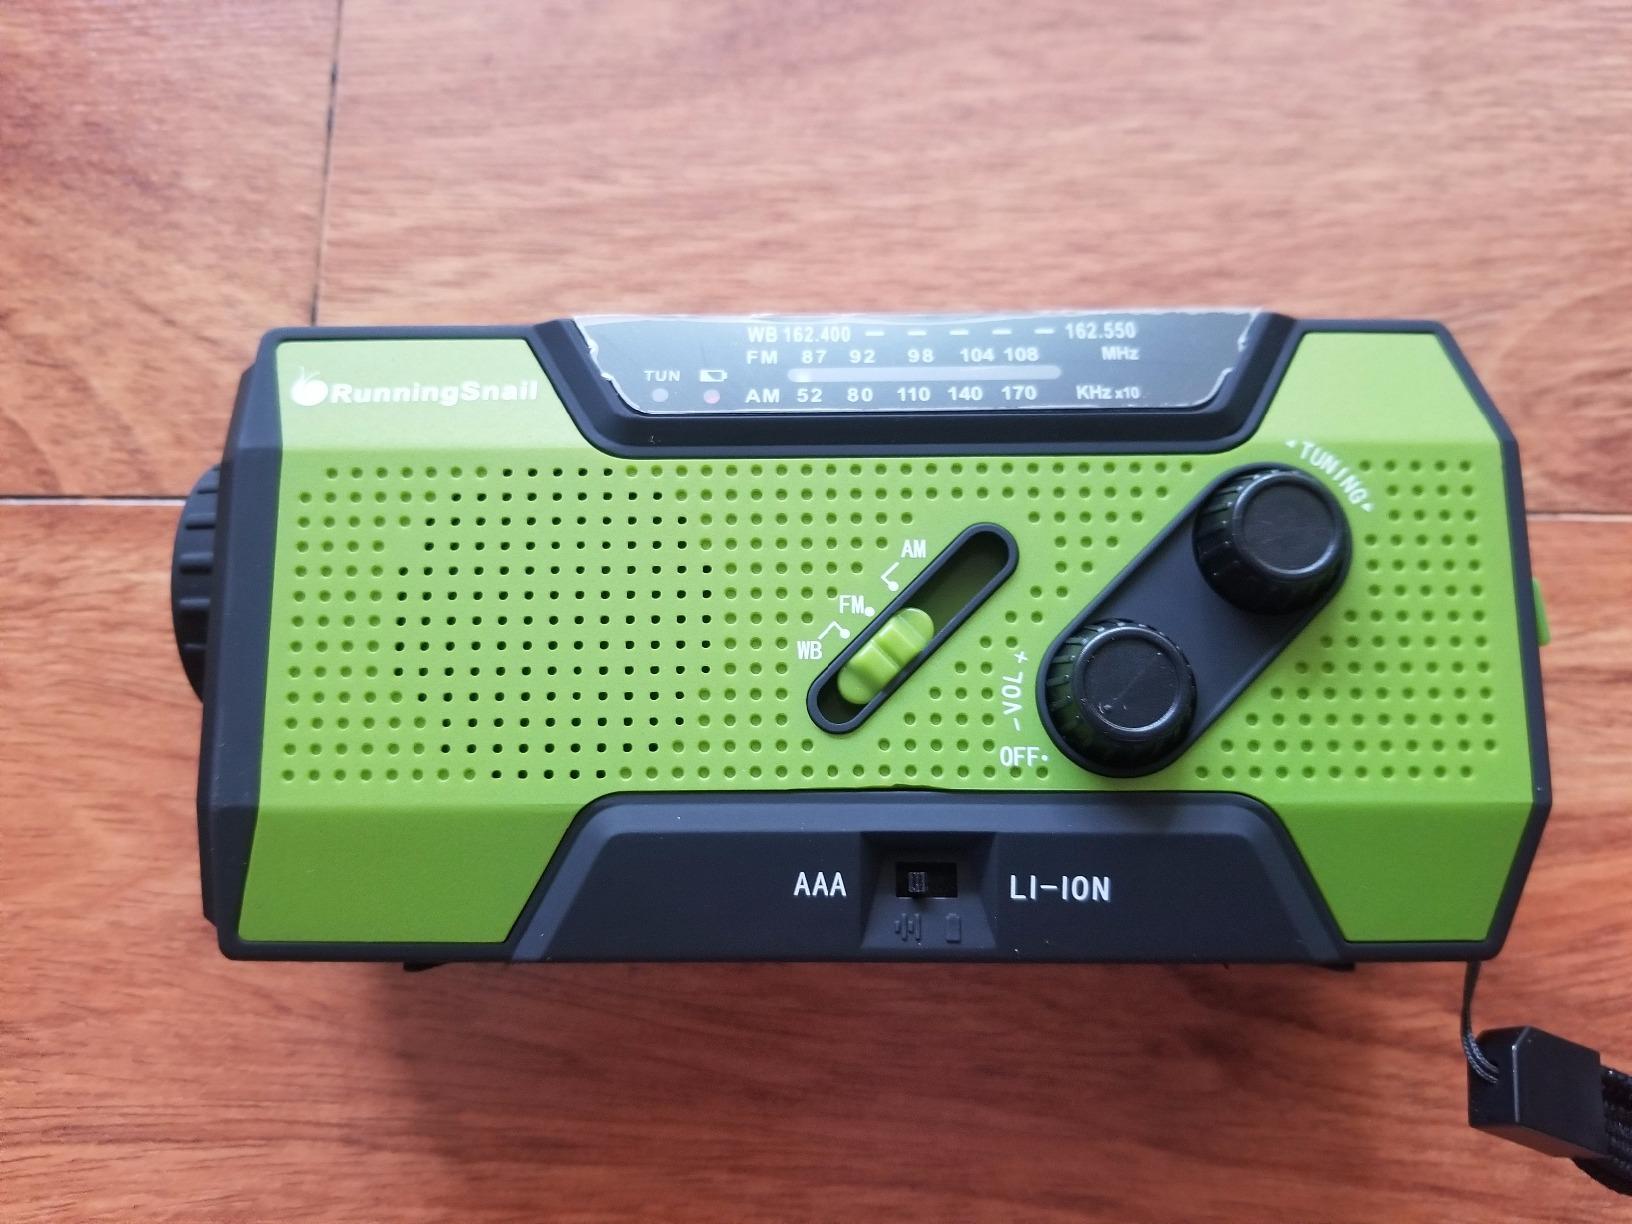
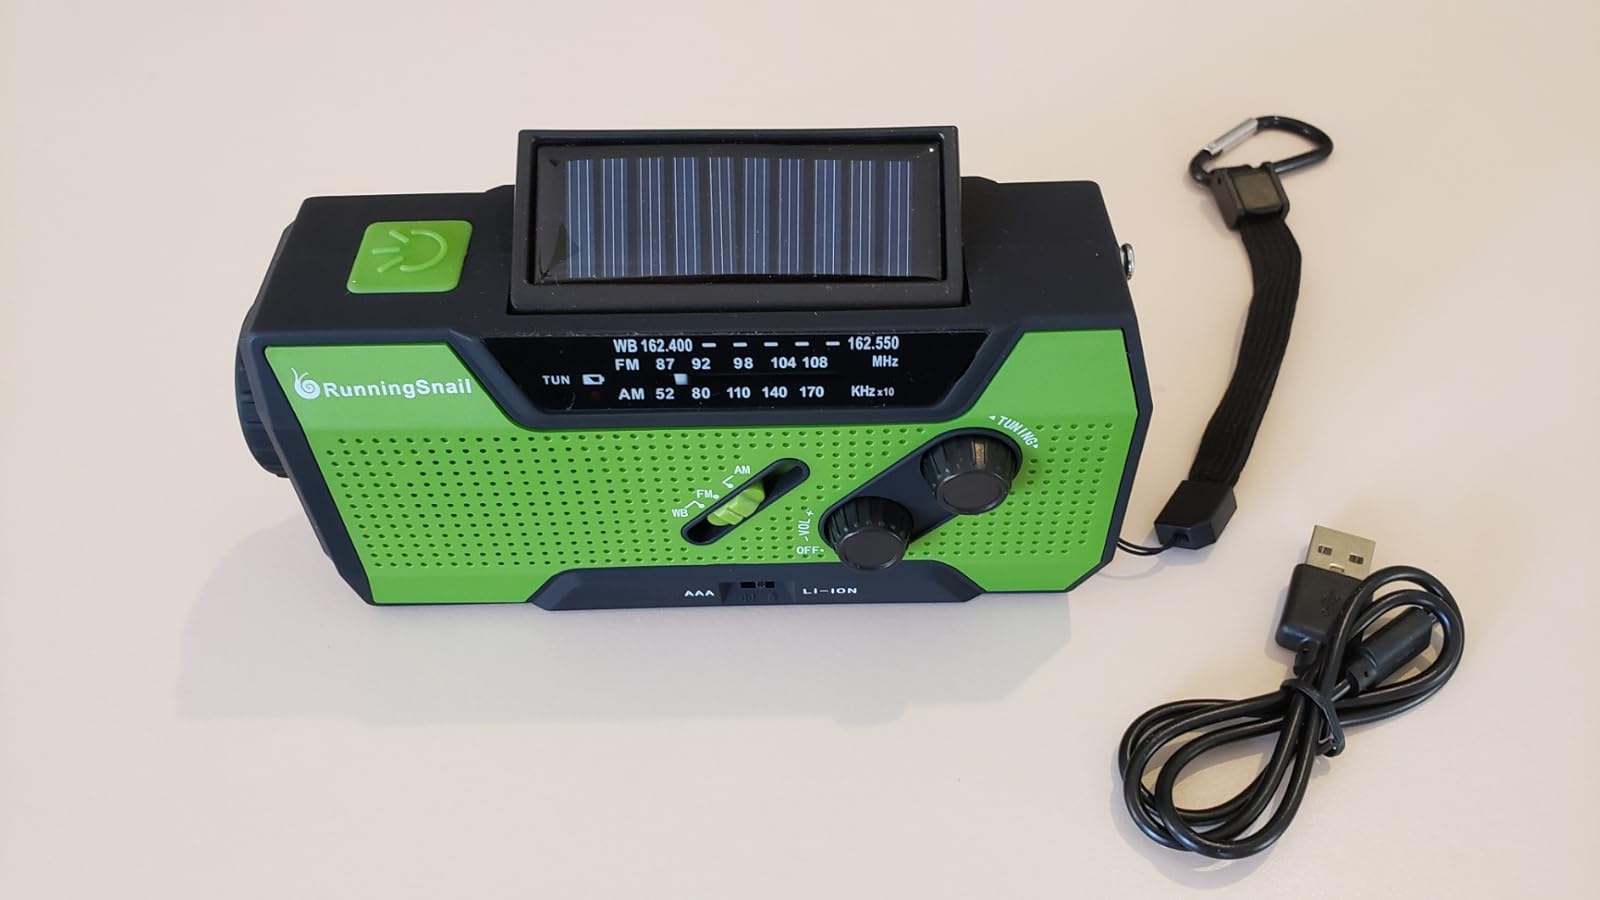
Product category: radio
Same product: yes